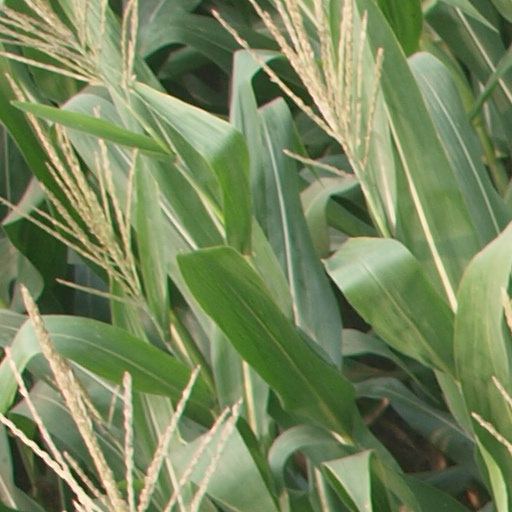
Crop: maize; corn